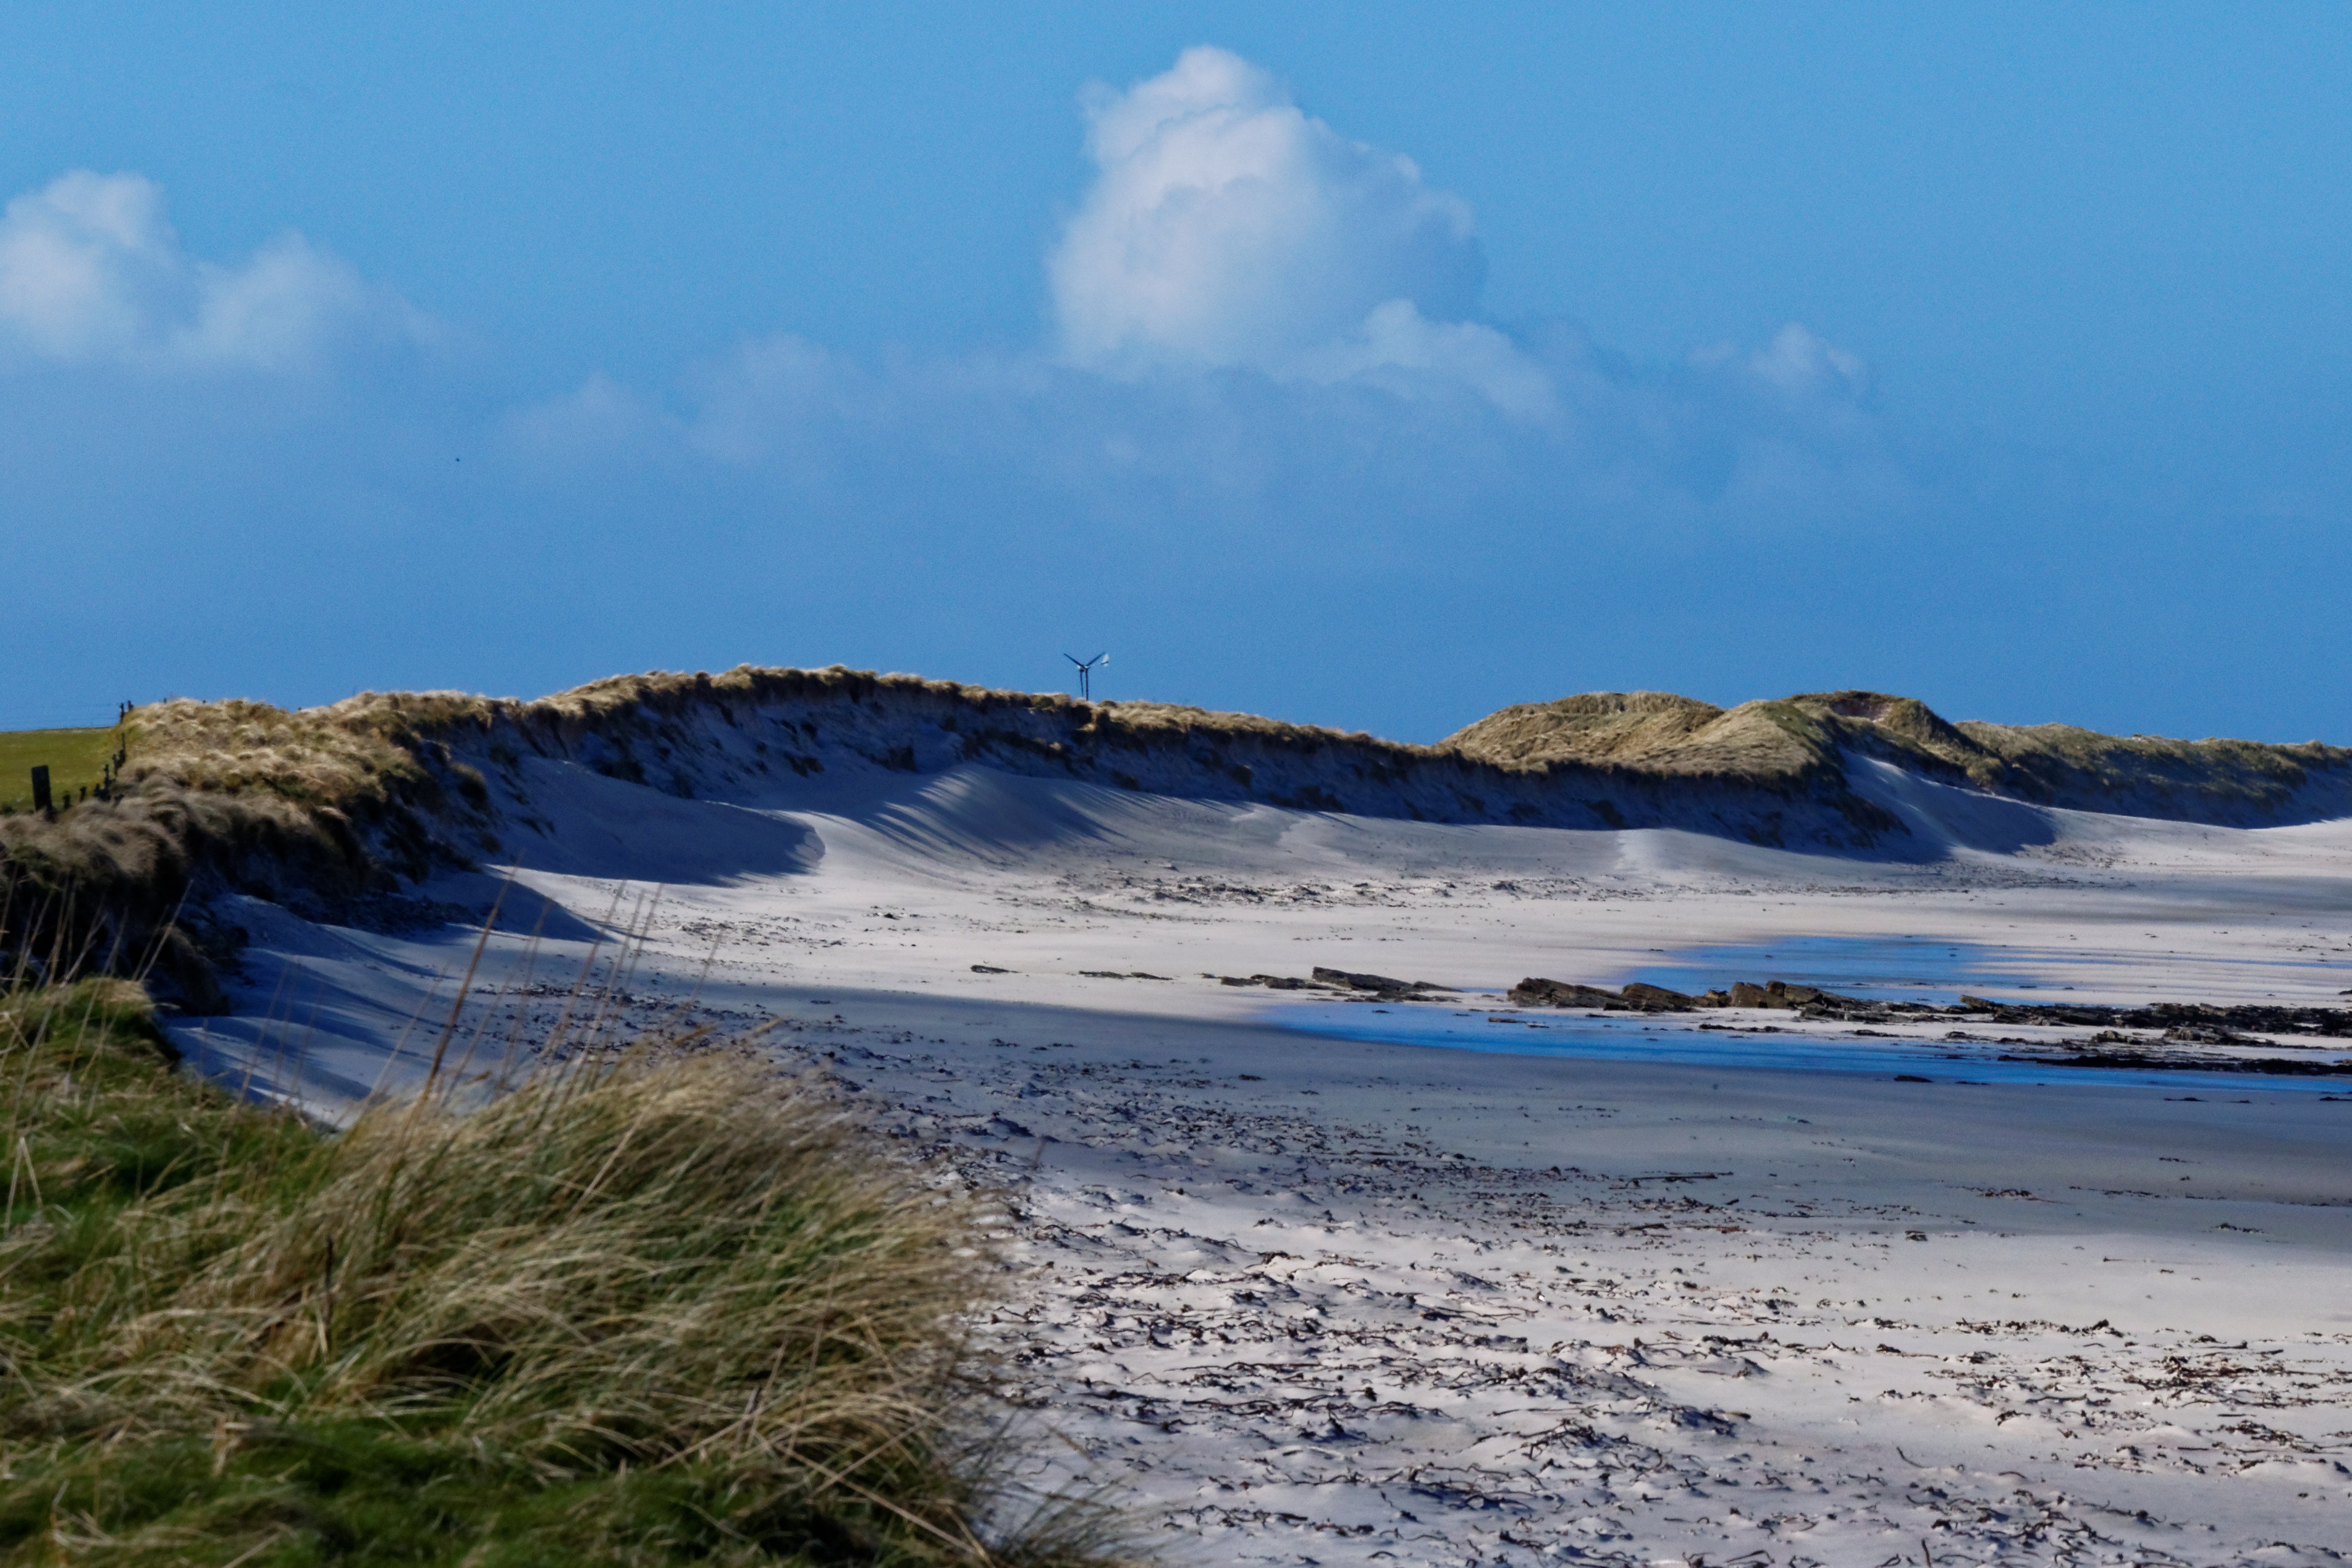
beach, landscape, sea, coast, water, nature, grass, sand, ocean, horizon, mountain, snow, cloud, sky, dune, shore, wave, coastline, cliff, tranquil, seascape, bay, blue, freedom, tourism, terrain, material, body of water, outdoors, dunes, clouds, scene, habitat, loch, landform, natural environment, geographical feature, wind wave